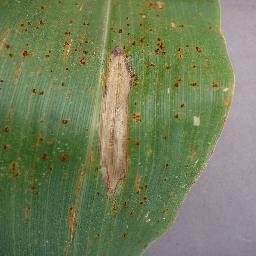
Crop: corn
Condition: (maize)_northern_blight